Answer in natural language. How many Dressers are visible in the scene? Choose between the following options: 1, 4, 2, 3 or 0
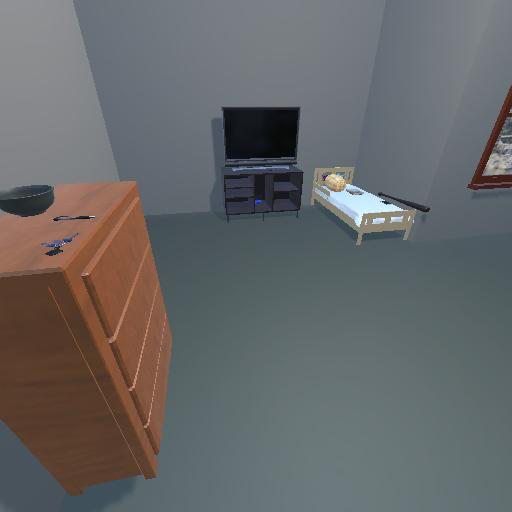
<answer>1</answer>